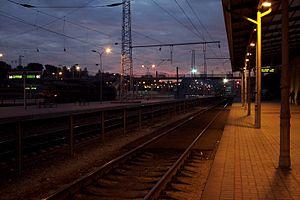
Vilnius, anciennement Vilna, fondée par le grand-duc Gediminas, est la capitale de la Lituanie. Avec plus de 574 000 habitants, c'est la ville la plus peuplée du pays.